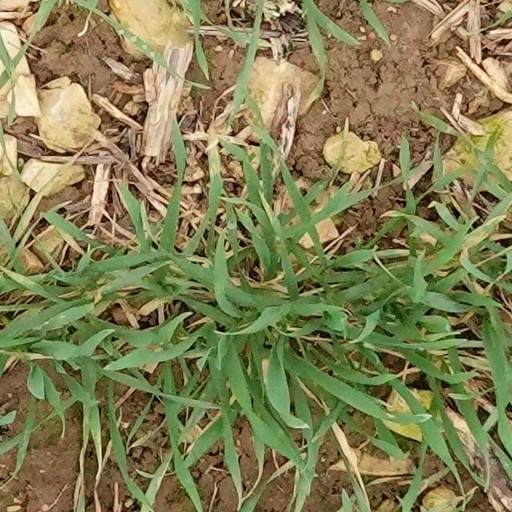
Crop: wheat